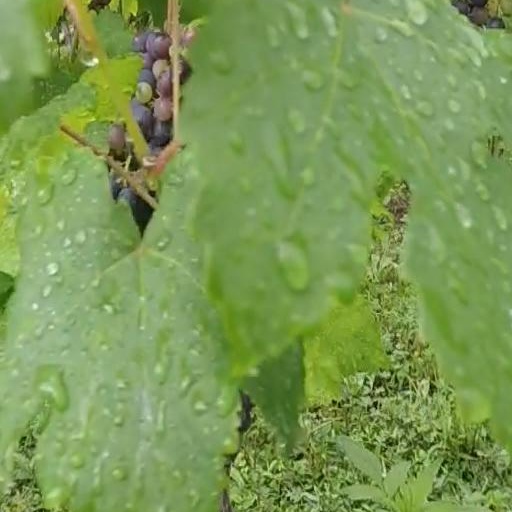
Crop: grape